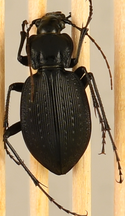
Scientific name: Carabus goryi
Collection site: Great Smoky Mountains National Park NEON (GRSM), plot GRSM_022